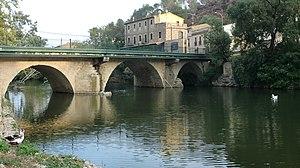
Pont-de-Molins est une commune d'Espagne dans la communauté autonome de Catalogne, province de Gérone, de la comarque d'Alt Empordà